Jakub Kucner

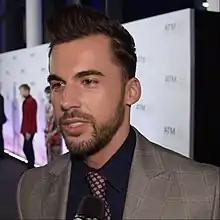
Jakub in 2017

Jakub Kucner (born 28 March 1988, Poznań) is a Polish male fashion model, actor, television presenter, personal trainer, social activist and Mister Poland 2017.